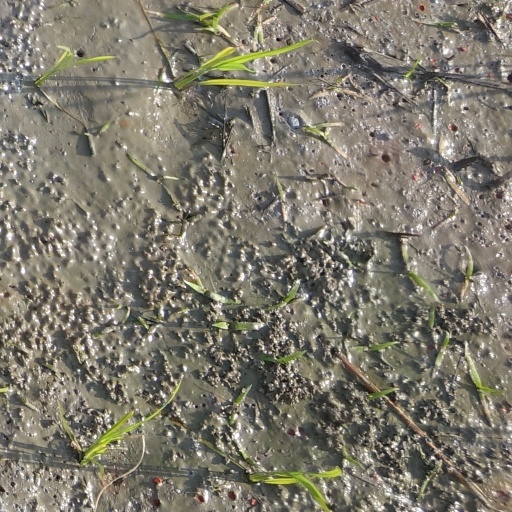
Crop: rice